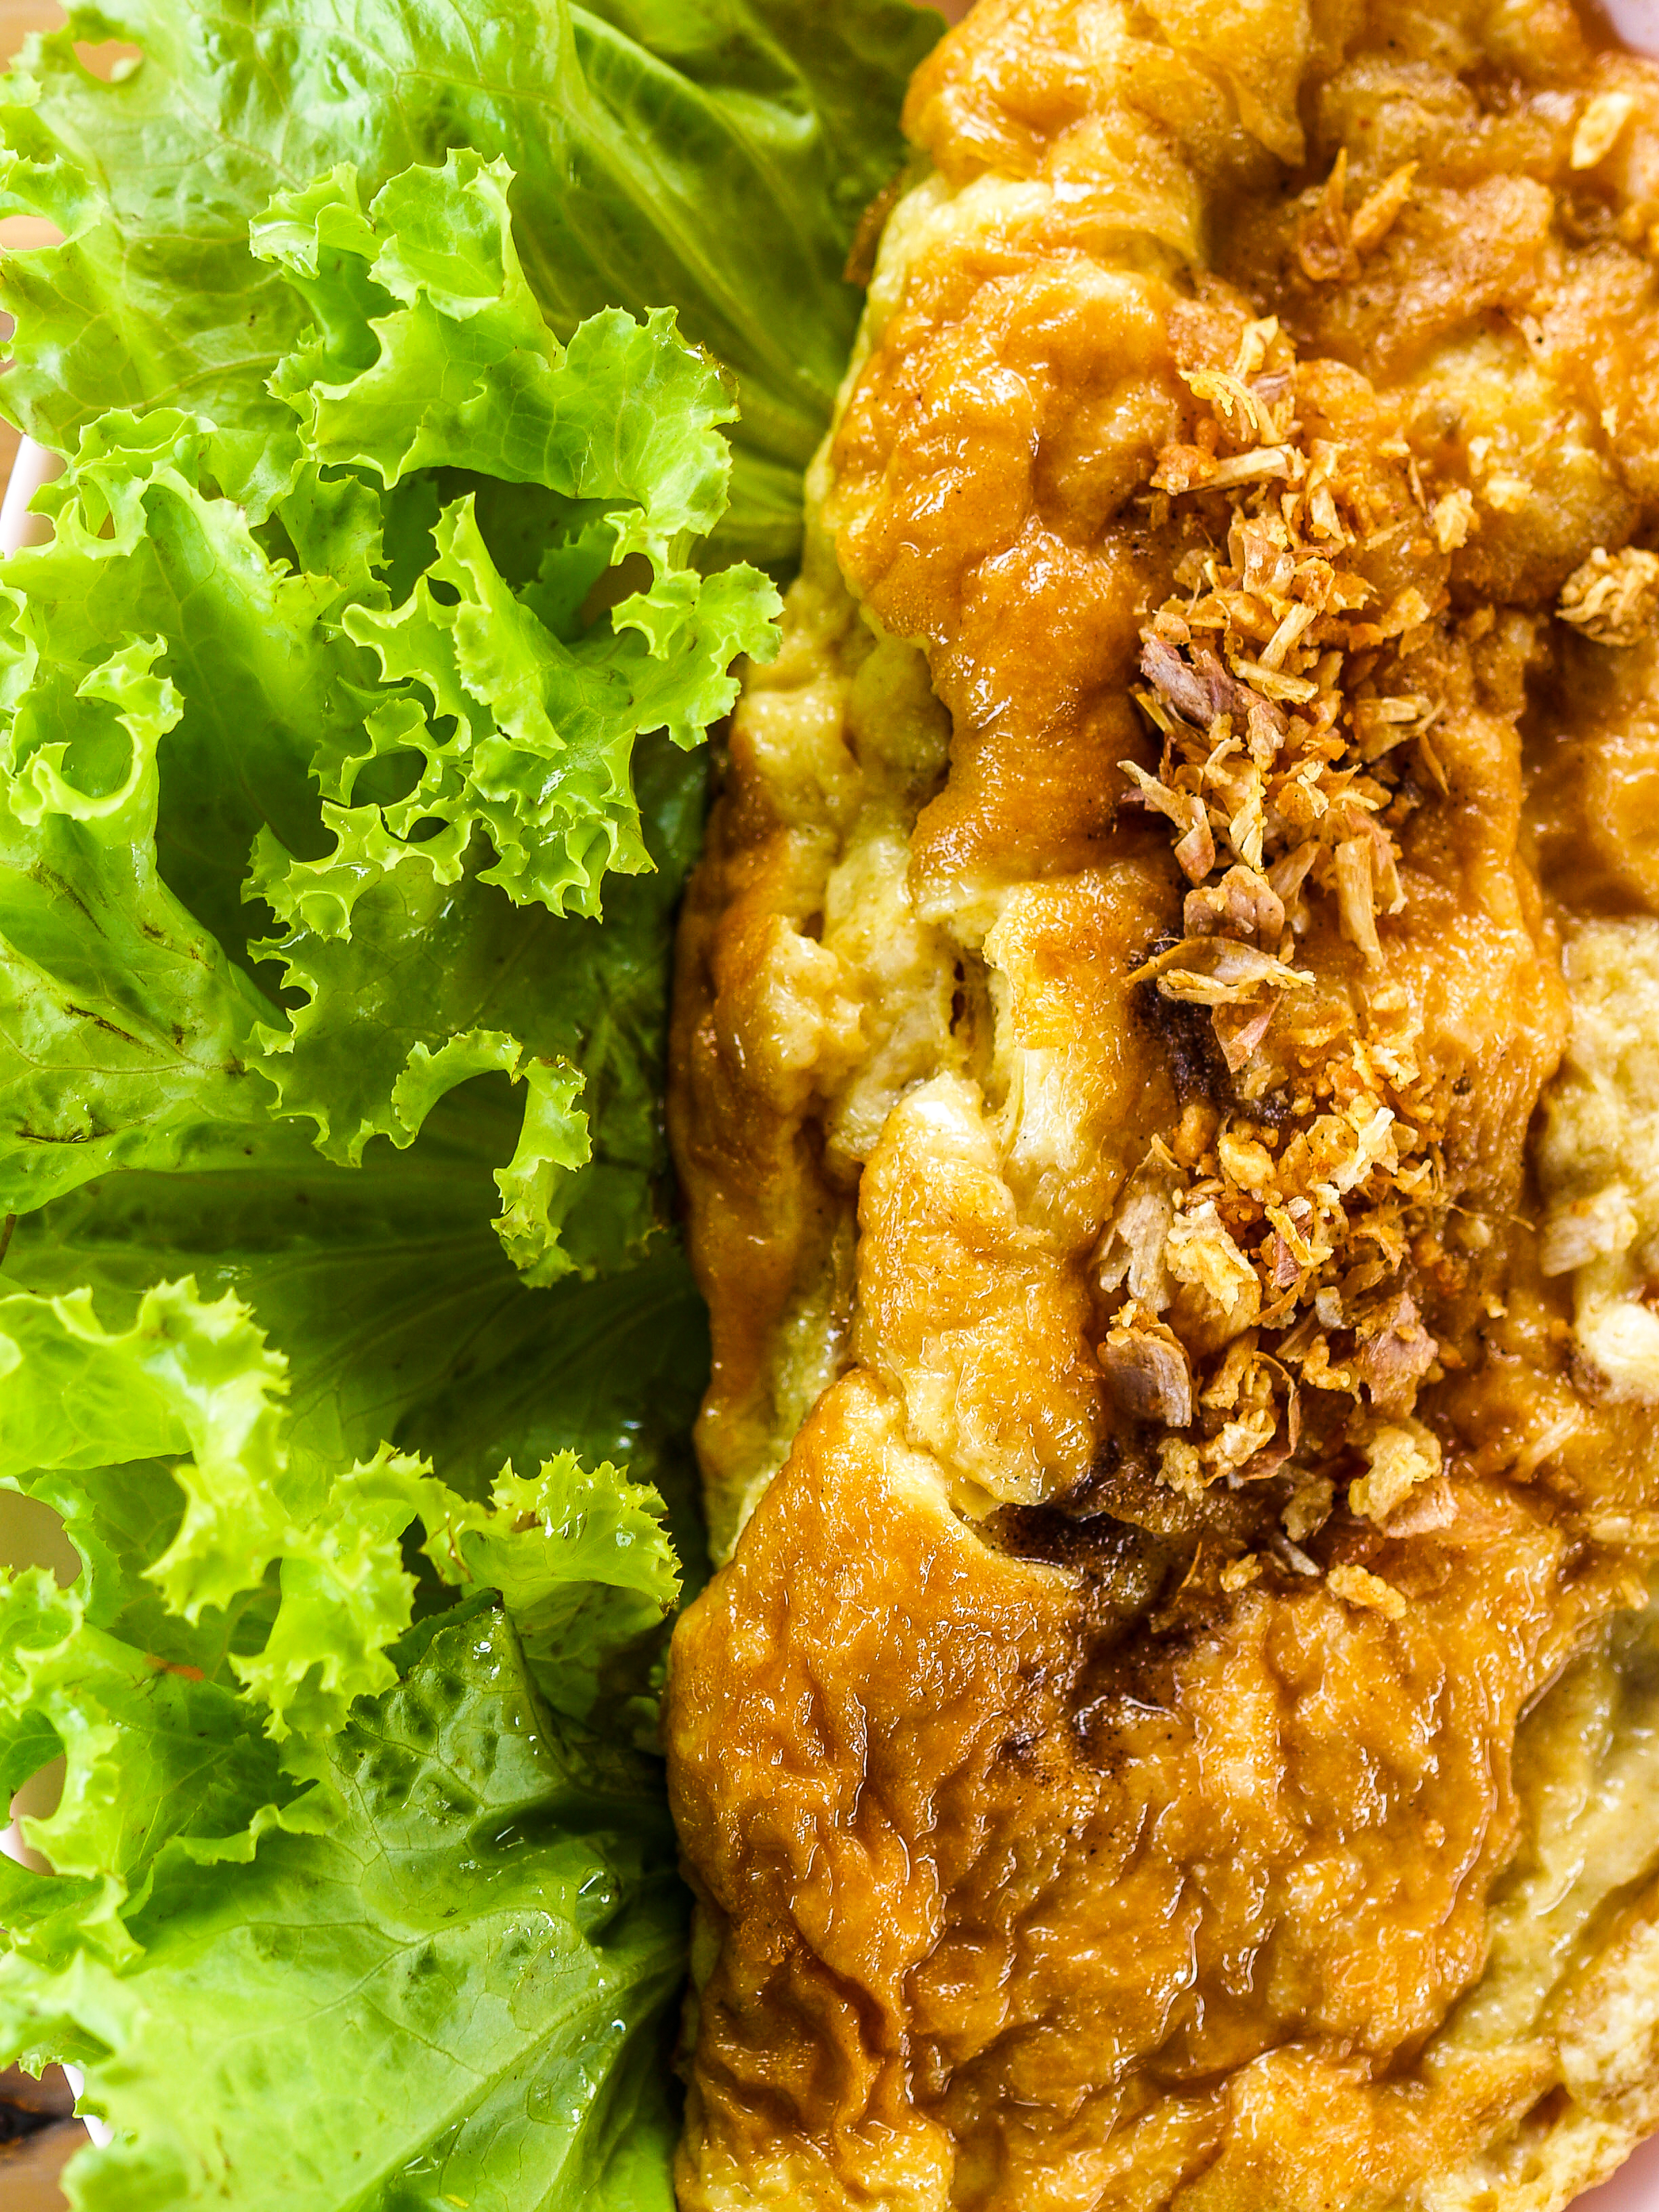
food, omelet, plate, egg, meal, breakfast, fresh, pork, thai, healthy, fried, yellow, cuisine, delicious, omelette, sauce, dinner, tasty, coriander, lunch, cooking, background, cook, thailand, restaurant, natural, dish, gourmet, fry, asia, fried food, vegetarian food, leaf vegetable, deep frying, fried chicken, karaage, asian food, recipe, side dish